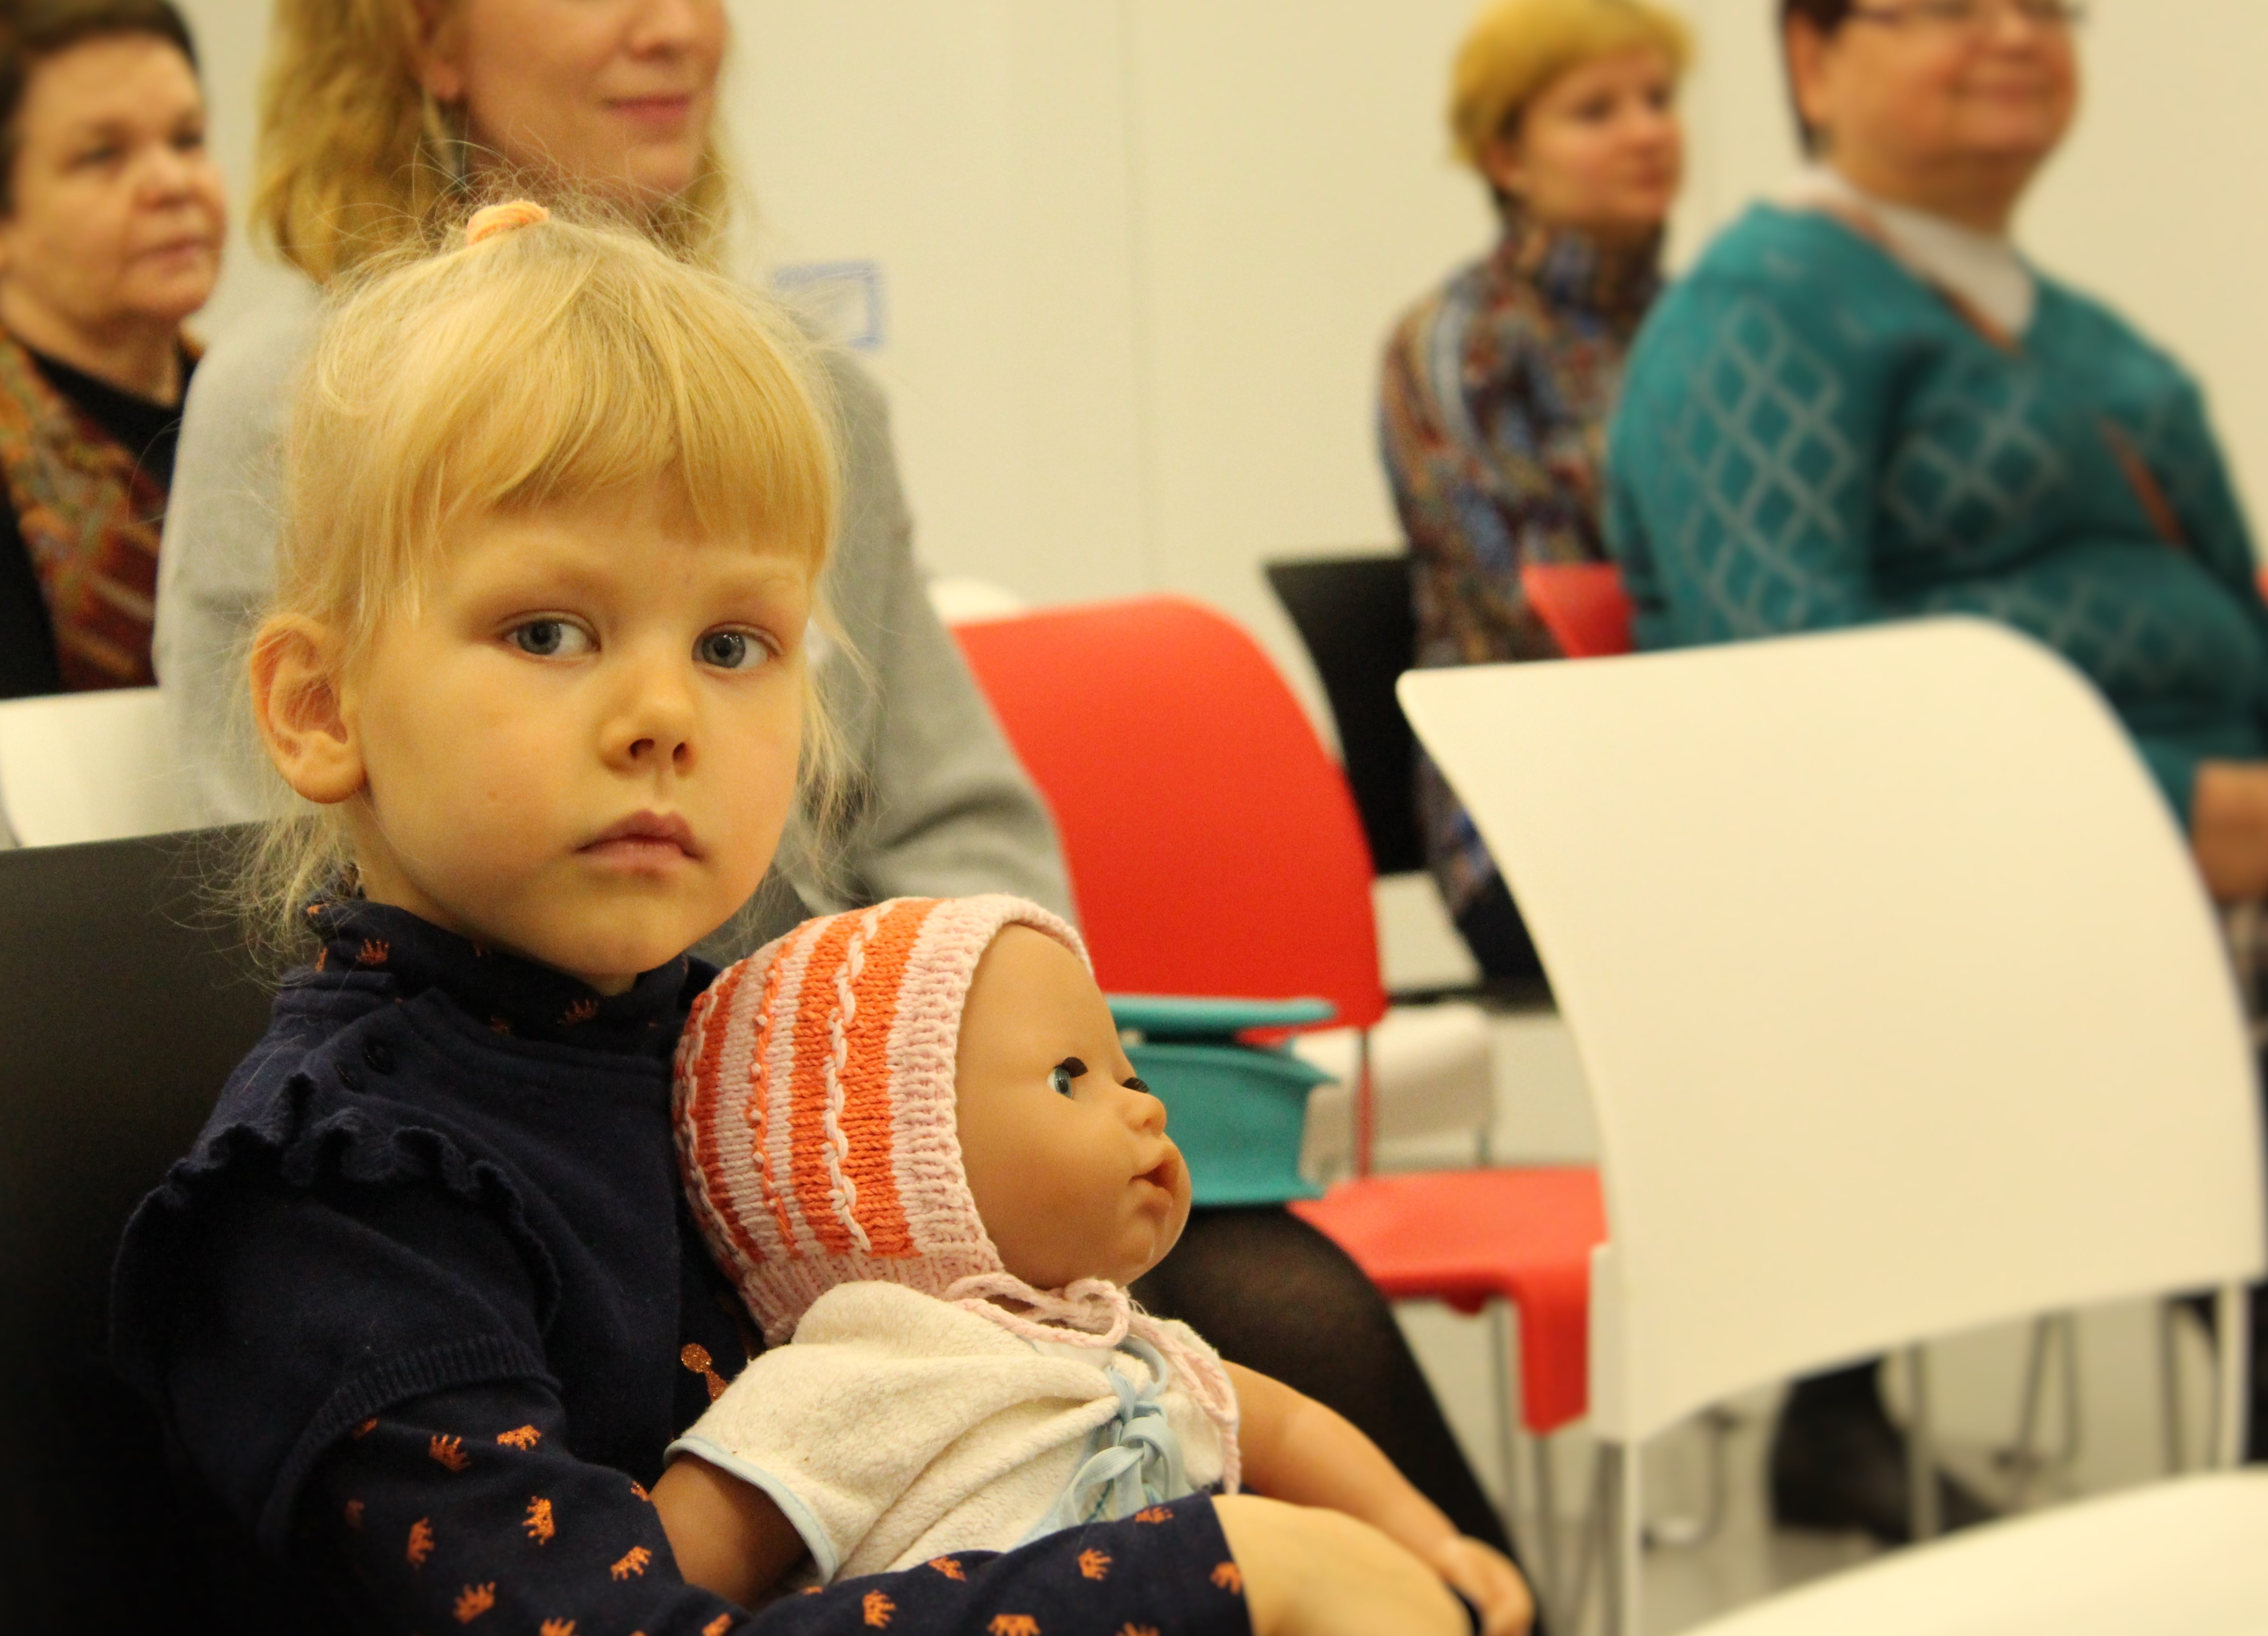
person, people, girl, hair, view, small, child, toy, blonde, baby, baby doll, education, family, kids, one, learning, sorrow, mood, the little girl, hypnosis